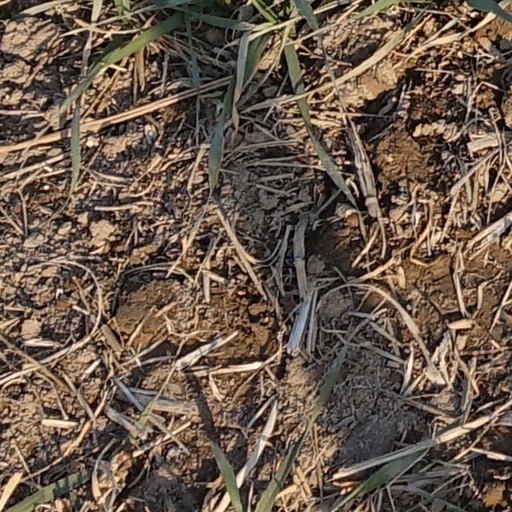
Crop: wheat